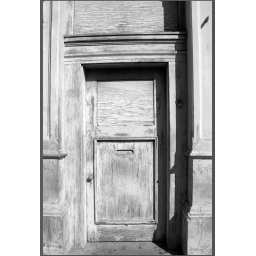
Wooden door on a side street in Newport, KY.